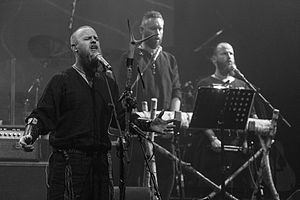
Wardruna
Wardruna  på  Roadburn Festival i Holland i april 2015
"Wardruna er et musikalsk projekt baseret på nordisk hedenskab og den ældre futharks runer. Projektet blev etableret af Einar ""Kvitrafn"" Selvik i 2003, sammen med Gaahl og Lindy Fay Hella. Stilen er folkemusik og ambient.